Ismailia Governorate

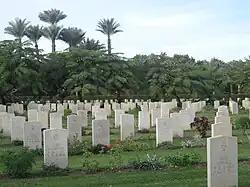
Fayed War Cemetery

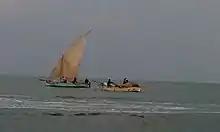
Boats in Great Bitter Lake (Fayed)

The governorate is divided into municipal divisions, with a total estimated population as of January 2023 of 1,479,511. In the case of Ismailia governorate, there are 4 kism, 5 markaz and 1 new city.